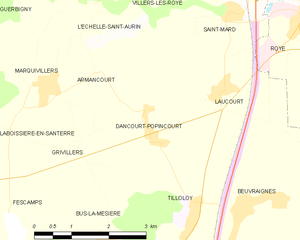
Carte des communes françaises Dancourt-Popincourt